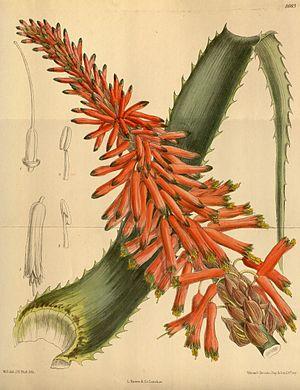
Aloe arborescens ou aloès arborescent, aloe candélabre ou corne de bélier est un aloès, originaire de l'Afrique australe. Il est cultivé à des fins horticoles et médicinales, principalement au Japon.